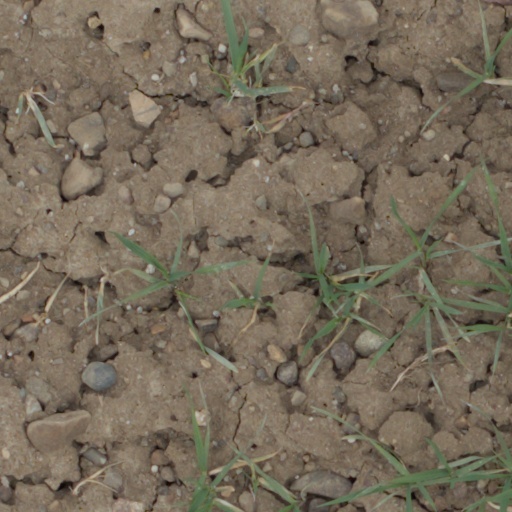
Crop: wheat